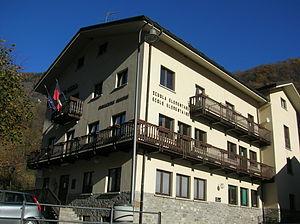
Fontainemore est une commune italienne alpine de la région Vallée d'Aoste.